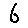
Label: 6